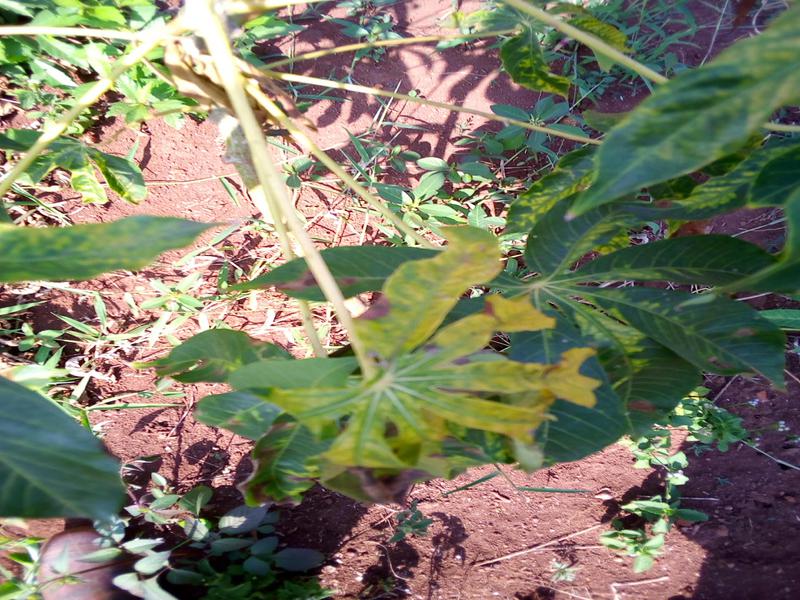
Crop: cassava
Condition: mosaic_disease